Eli Eshed

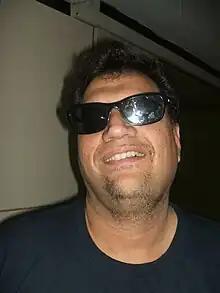
Eli Eshed

Eli Eshed is an Israeli researcher of popular culture.